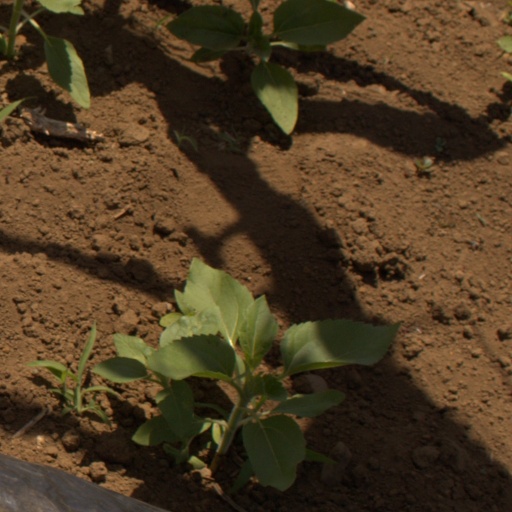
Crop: Jerusalem artichoke